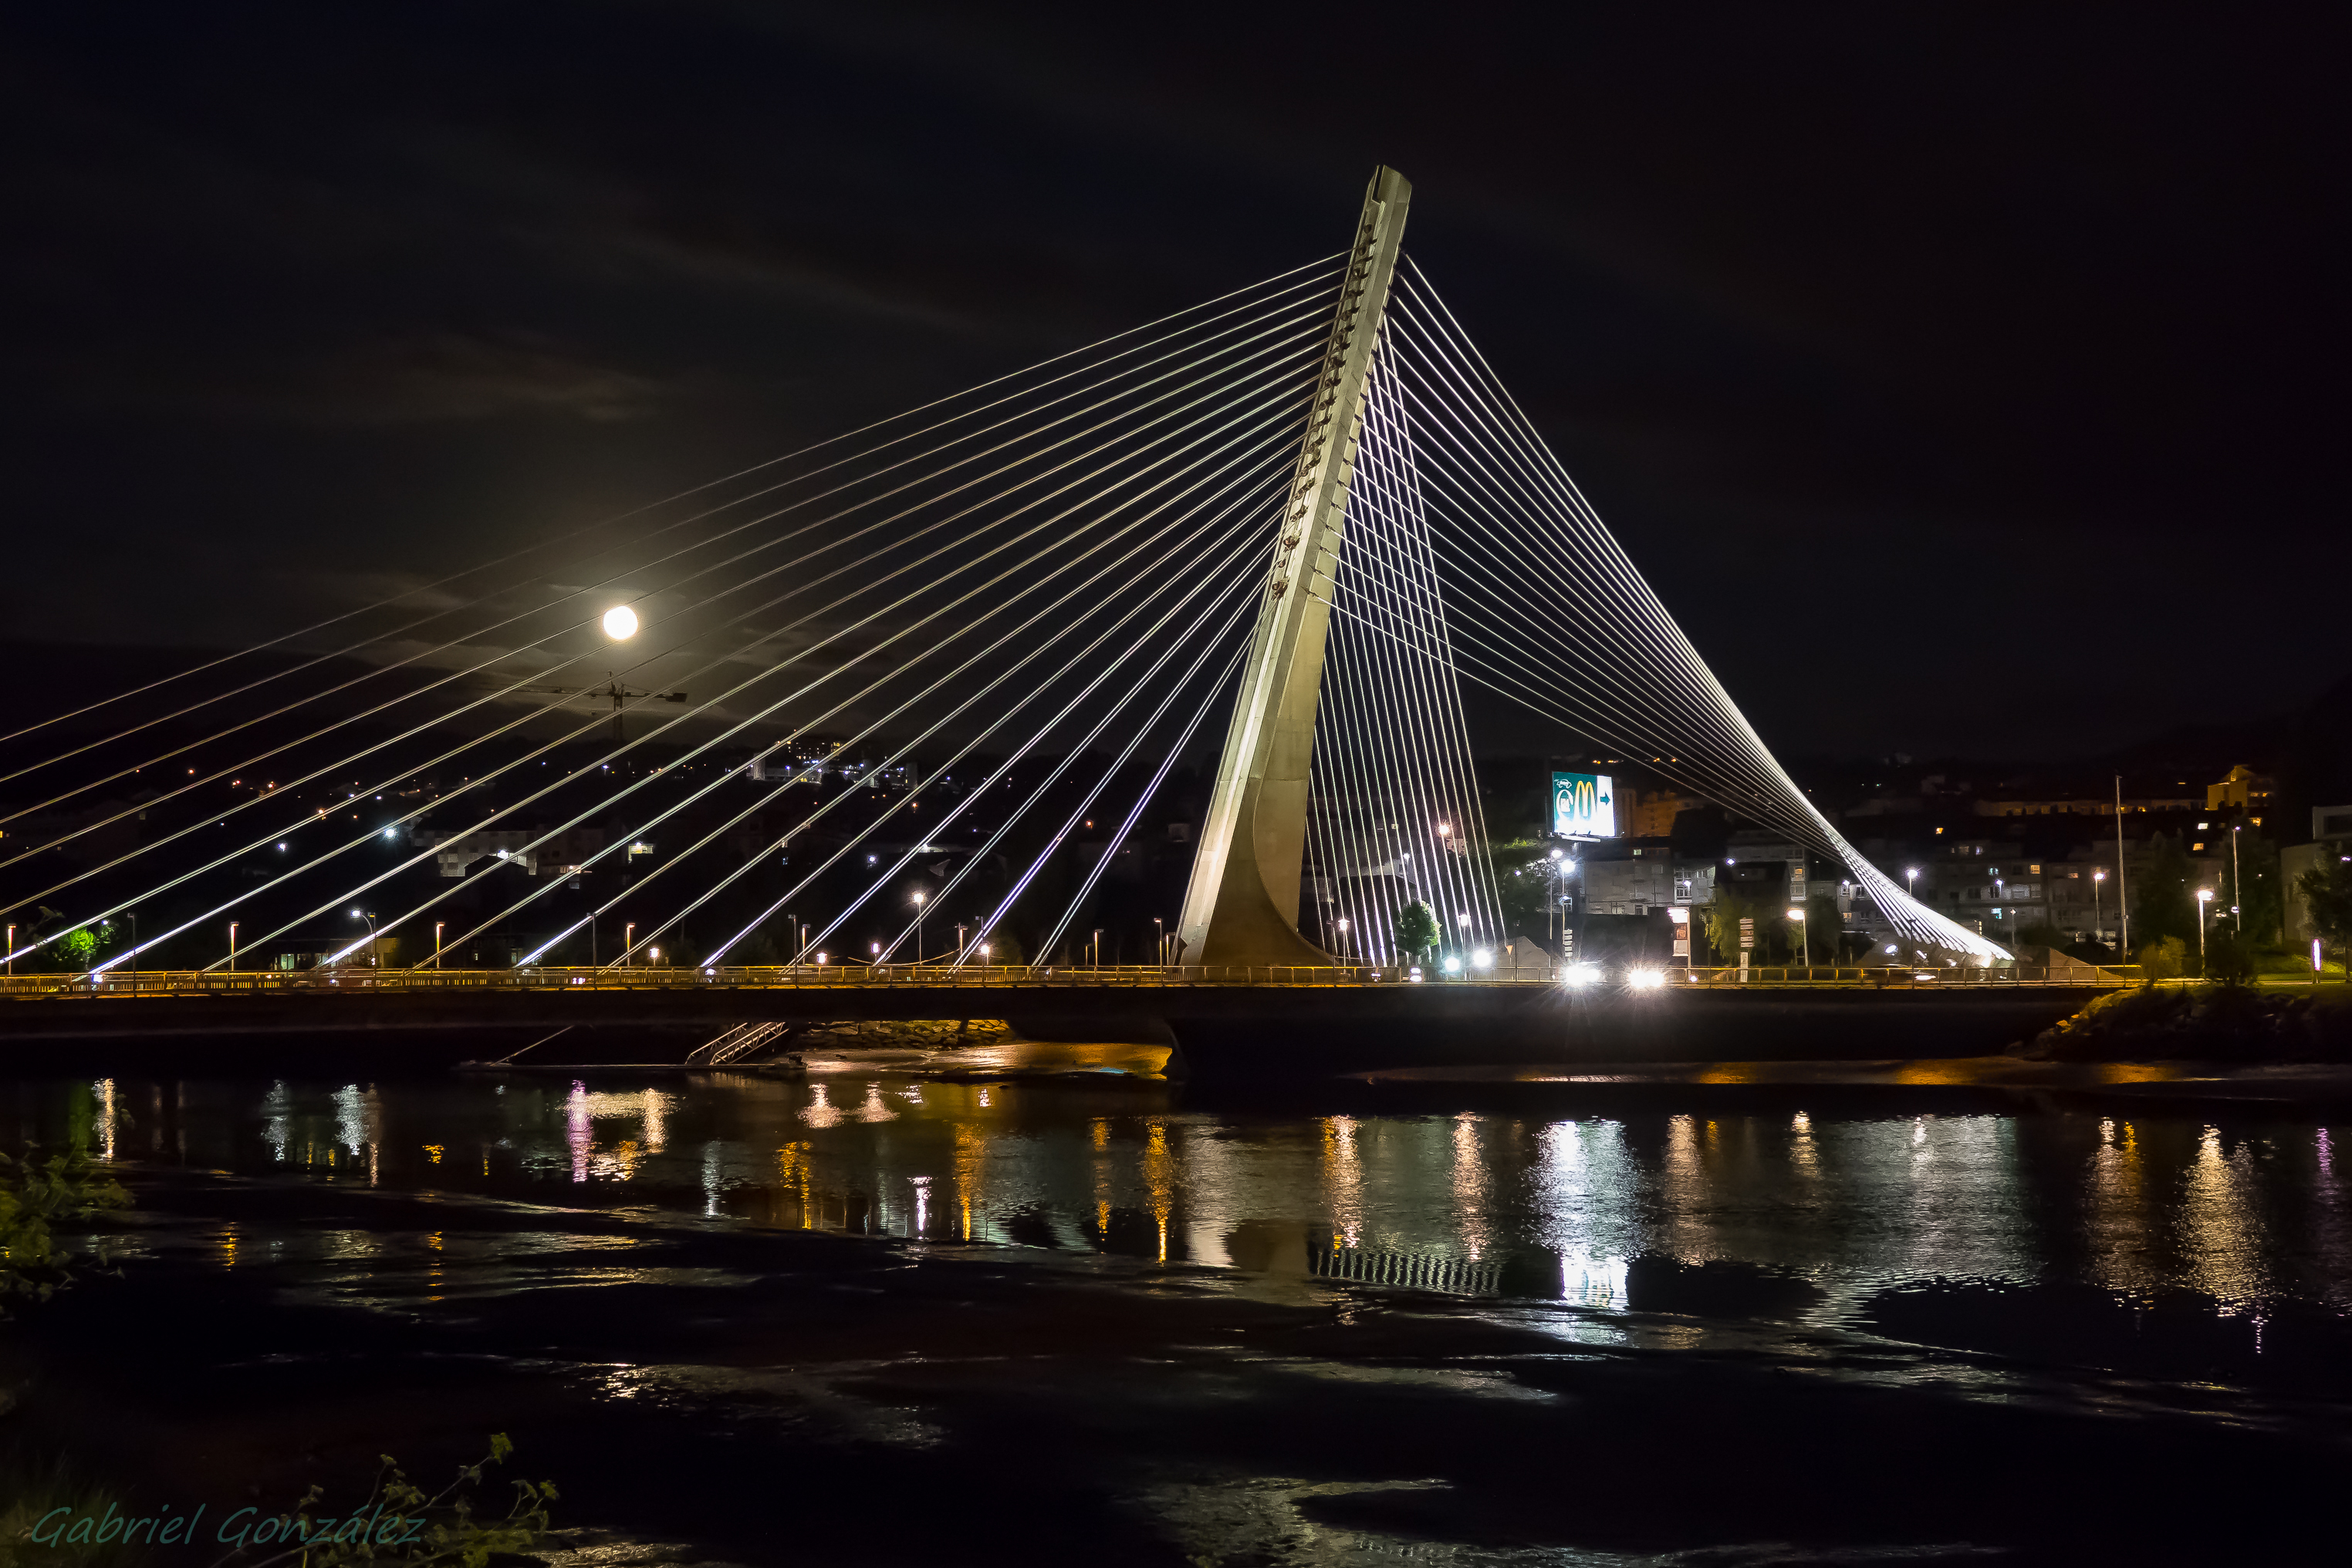
landscape, light, bridge, night, cityscape, dusk, evening, reflection, landmark, spain, galicia, pontevedra, paisajes, espana, ggl1, gaby1, xovesphoto, nocturnas, sonyrx10, rx10, gphoto, xelodegalicia, gabrielcoru a, cable stayed bridge, metropolitan area, nonbuilding structure